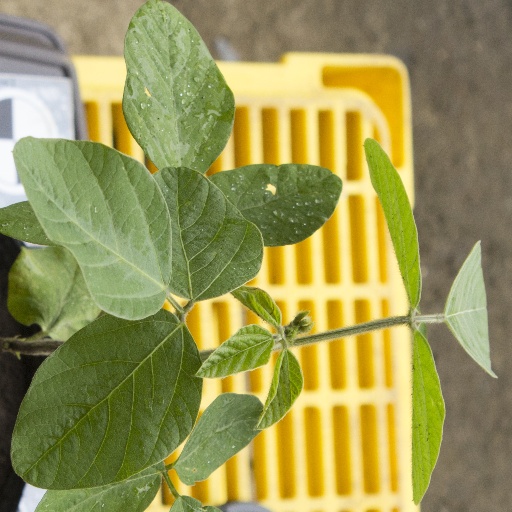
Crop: soybean